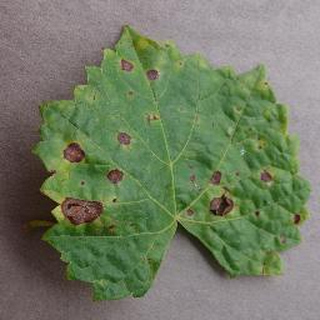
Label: grape_black_rot